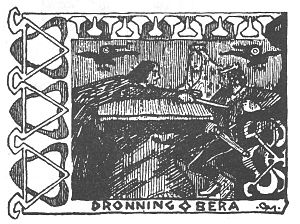
Yngling (slægt)
"""Kong Alv dræber sin bror kong Yngve"", illustration af Gerhard Munthe til Ynglingesaga, 1899"
Ynglingeslægten er ifølge sagaerne den ældste kendte skandinaviske herskerdynasti. Den er kendt fra tidlige skandinaviske kilder, hovedsageligt kvadet Ynglingatal, som skal være digtet af skjalden Thjodolf den Hvinverske og Ynglingesagaen i Snorres sagasamling Heimskringla. Ynglingesaga er skrevet af Snorre i 1220'erne, baseret på kvadet Ynglingatal. Kvadet skal være fra slutningen af 800-tallet, men dateringen er omstridt.